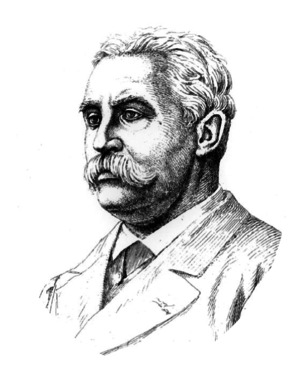
Achille Lacroix de Vimeur de Rochambeau (1836-1897)
Eugène Achille Lacroix de Vimeur de Rochambeau, né à Beaucaire le 13 avril 1836 et mort à Thoré-la-Rochette le 2 septembre 1897, est un historien et archéologue français.